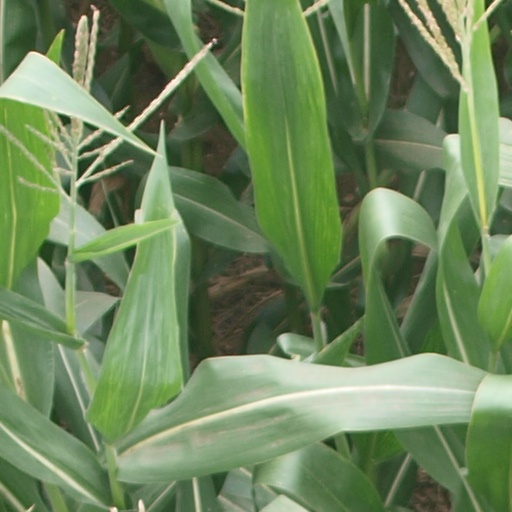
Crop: maize; corn